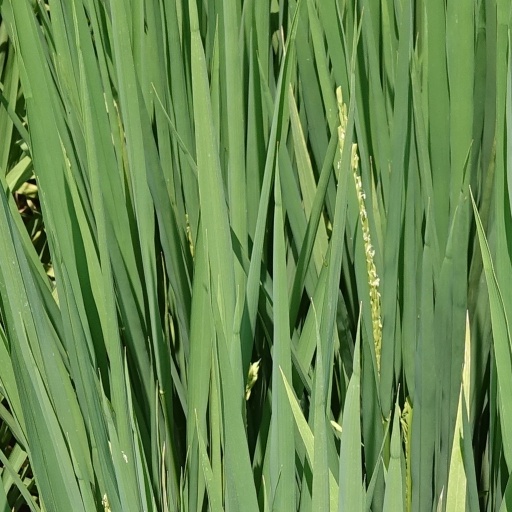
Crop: rice